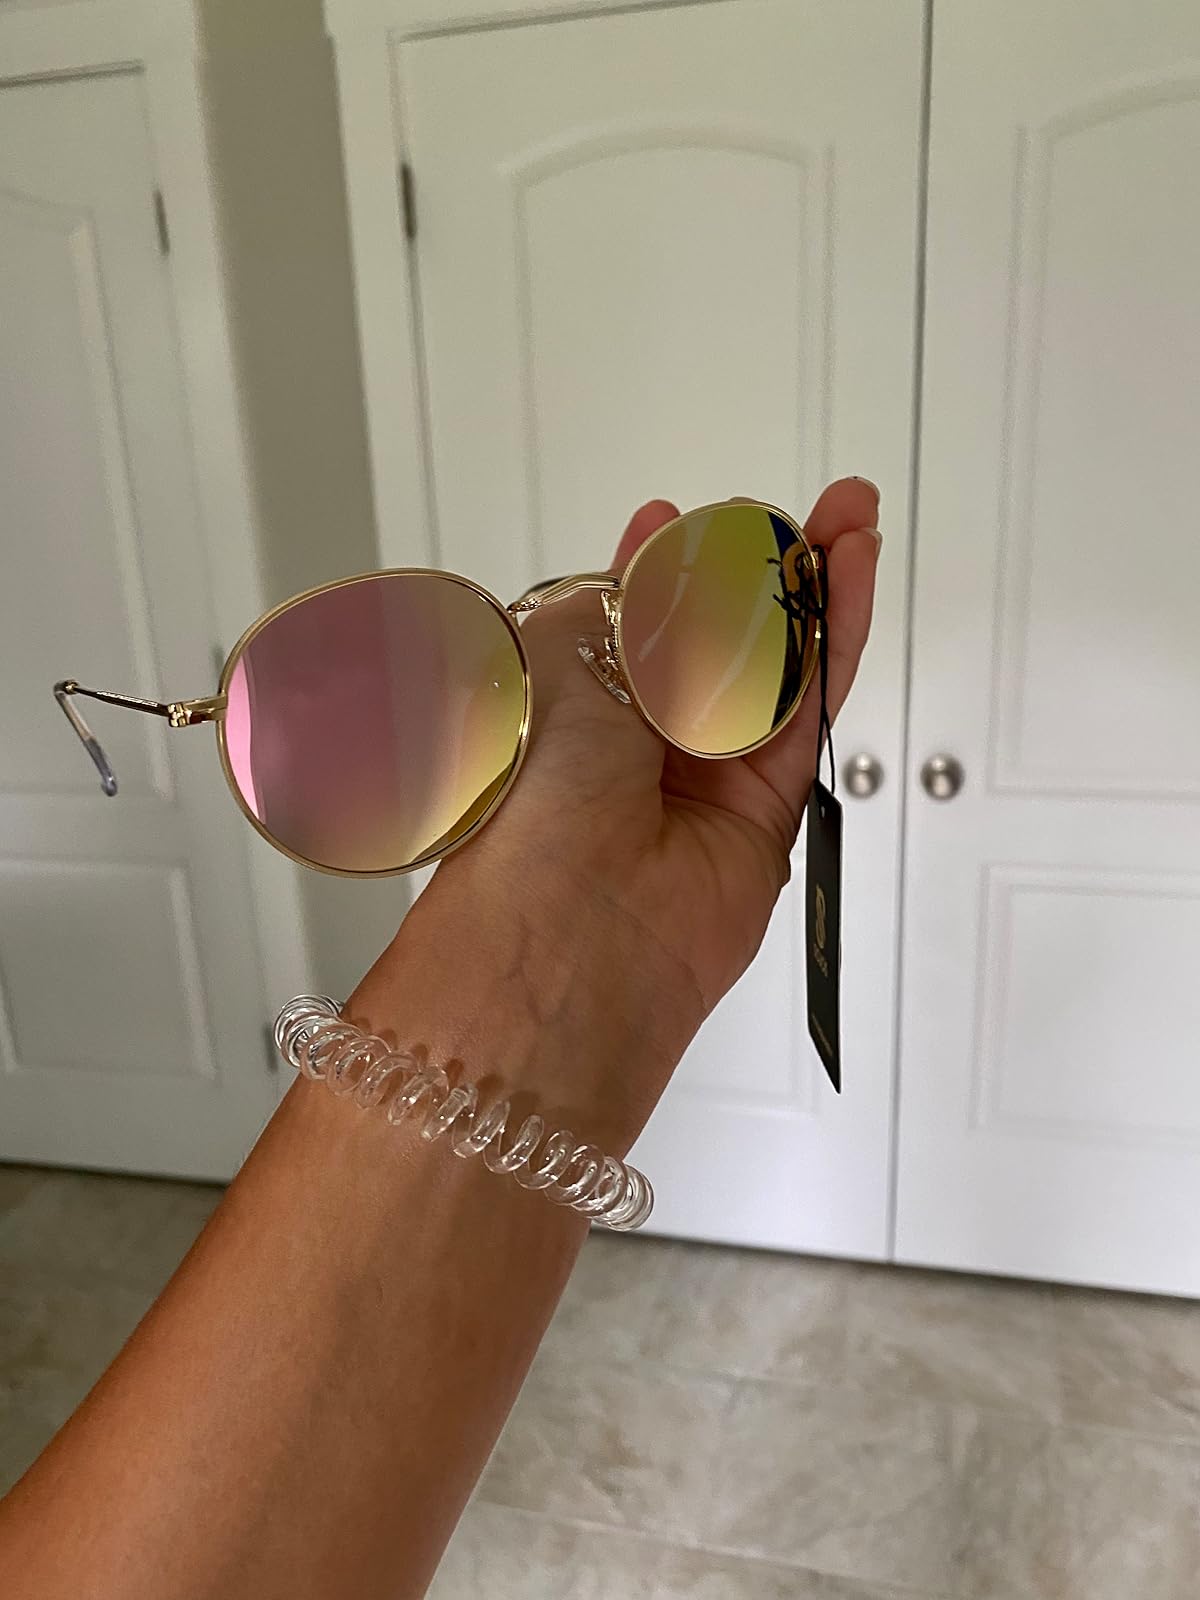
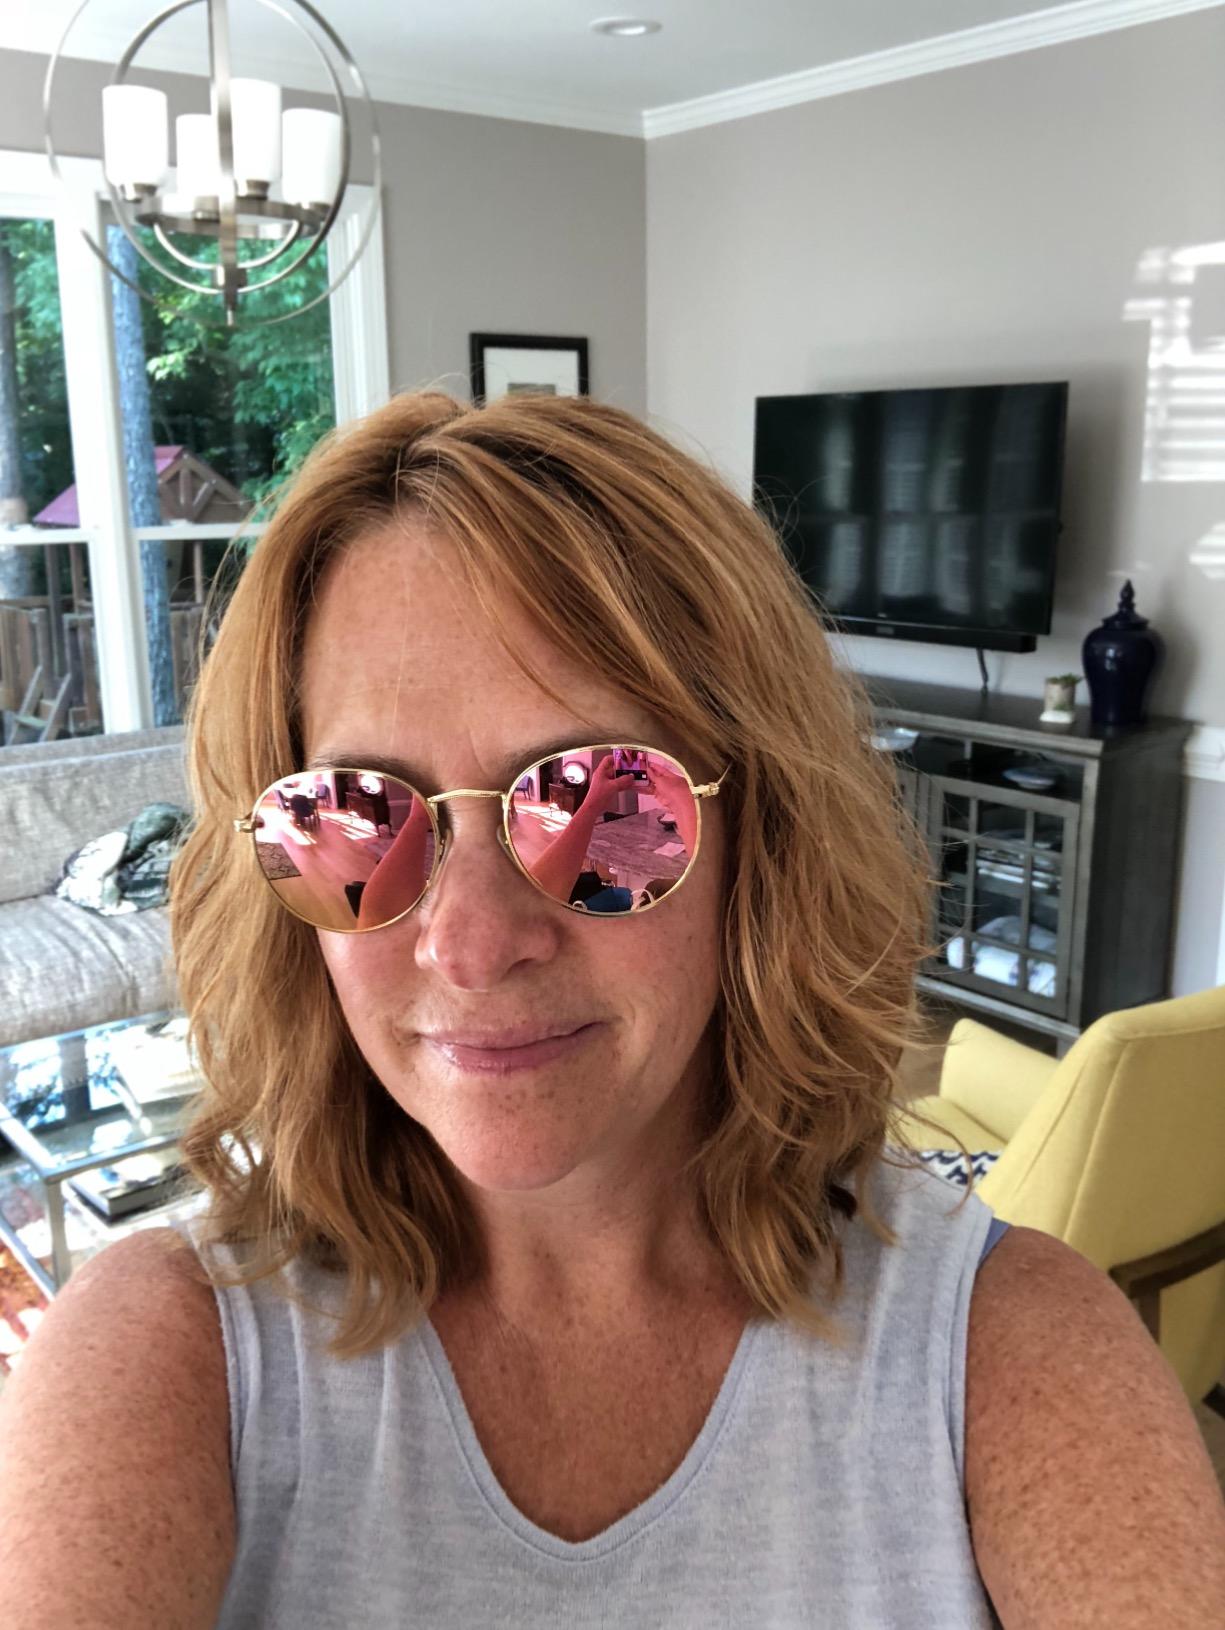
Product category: accessories_sunglasses
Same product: yes